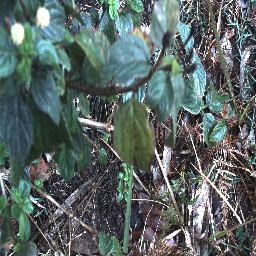
Label: lantana